Edith Thompson and Frederick Bywaters

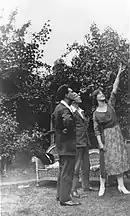
(Left to right) Frederick Bywaters, Percy Thompson, and Edith Thompson in July 1921

While holidaying upon the Isle of Wight in June 1921, Edith and Bywaters began an affair. Initially, Percy was unaware of this although he gradually noticed his wife was drifting away from him. Matters came to a head barely a month after the affair started. A trivial incident in the Thompsons' garden triggered a violent row during which Percy Thompson struck his wife and caused her to fall over some furniture. Bywaters intervened and Thompson ordered him out of the house. The Thompsons' sitting tenant, a Mrs Lester, commented on Mrs Thompson's bruises in one of her statements to police. From September 1921 until September 1922, Bywaters was at sea and during this time Edith Thompson wrote to him frequently. After his return, they met up again.